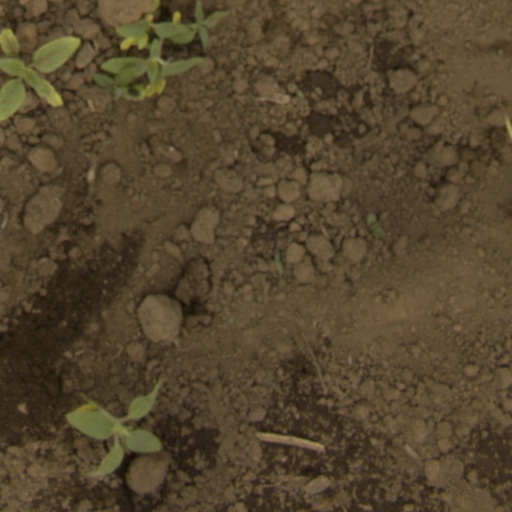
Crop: Jerusalem artichoke